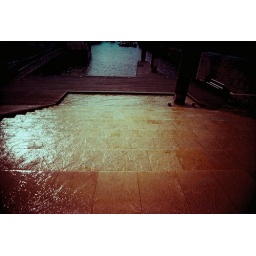
Looking down at the steps with water running over them near Bristol harbour. Taken in 2009.